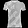
Label: T - shirt / top